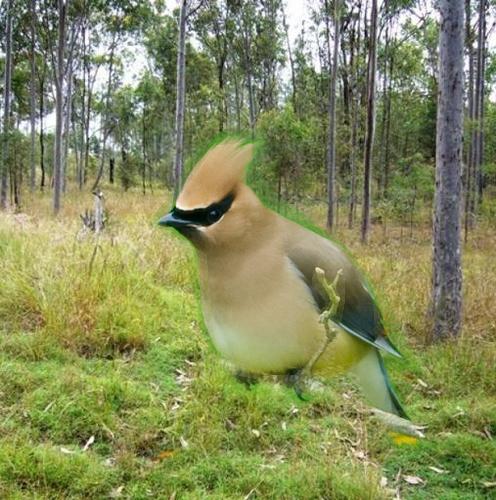
Bird species: Cedar_Waxwing
Bird type: landbird
Background: land